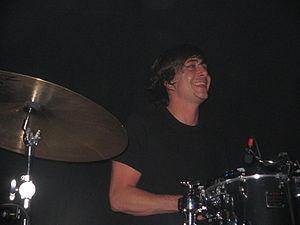
Matt Flynn est un batteur américain actuellement membre du groupe Maroon 5.